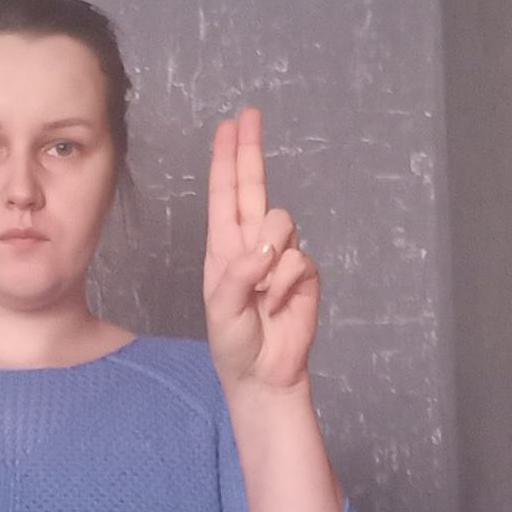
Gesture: two_up